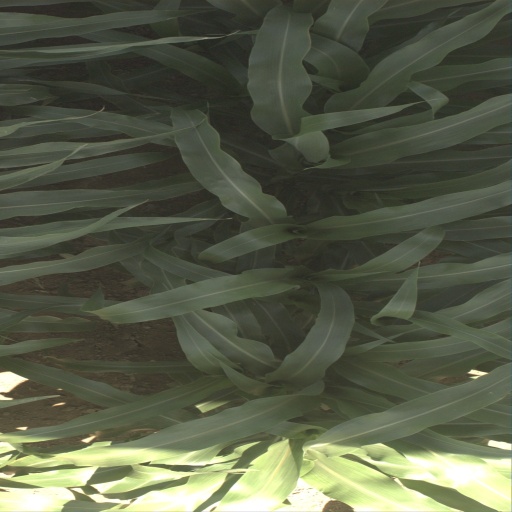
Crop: sorghum